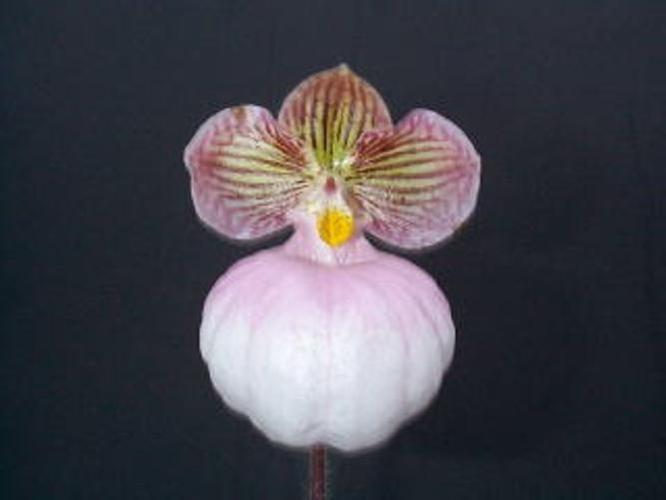
Label: hard-leaved pocket orchid